Streblidae

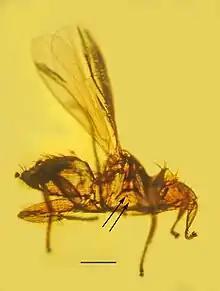
"Enischnomyia" holotype fossil in Dominican amber

One of the characteristic feature of streblid bat flies is their variable degree of eye reduction. The compound eyes are highly, but variably reduced, with some species containing only rudimentary eye spots. Ocelli are absent in all species. Wing morphology also significantly varies within the family with some species containing fully functional wings, while others contain either reduced (non functional or functional) wings or no wings at all.